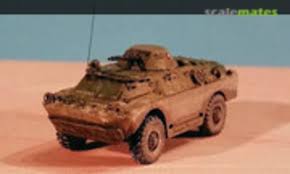
Label: BRDM